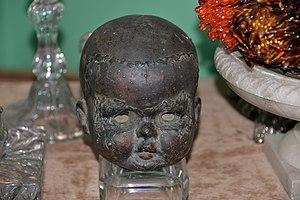
2014 11 23 exposition des artistes chez lAtelier Sculpture
La villa Gabriel est une voie du 15ᵉ arrondissement de Paris, en France.